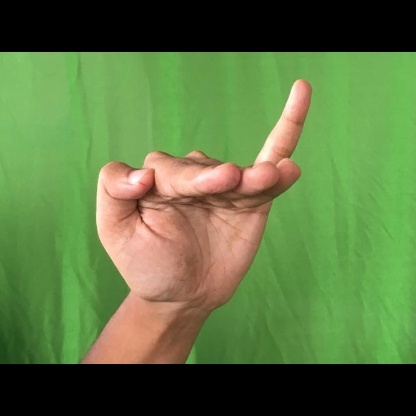
Mudra: Hamsapaksha